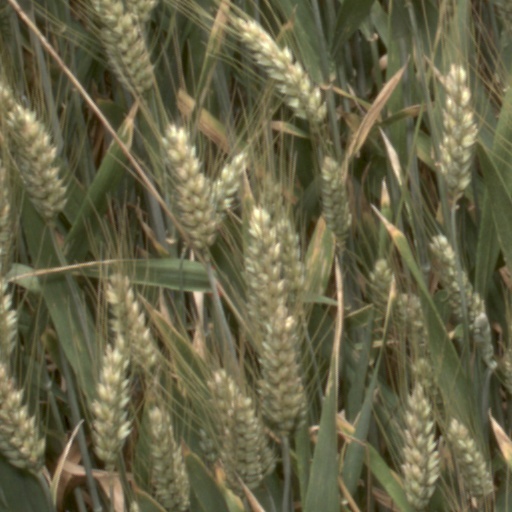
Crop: wheat